Answer in natural language. Considering the relative positions, is white color dining table (marked A) to the left or right of Doorway (marked C)? Choose between the following options: right or left
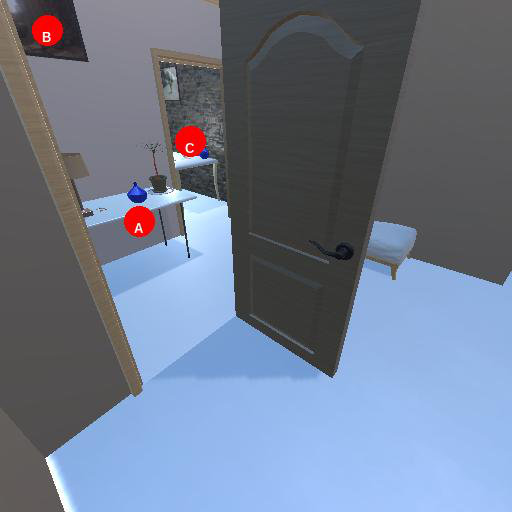
<answer>left</answer>